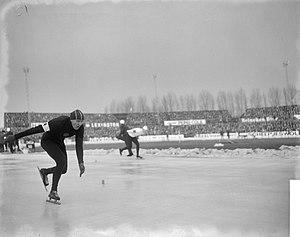
Viktor Ivanovich Kosichkin, né le 25 février 1938 à Moshki et mort le 30 mars 2012 à Moscou, est un patineur de vitesse soviétique.